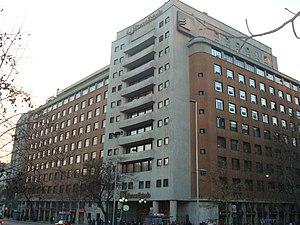
Banco del Estado de Chile est une banque publique du Chili. Elle est fondée en 1953 par la fusion de la Caja Nacional de Ahorros, de la Caja de Crédito Hipotecario, de la Caja de Crédito Agrario et de l'Instituto de Crédito Industrial.